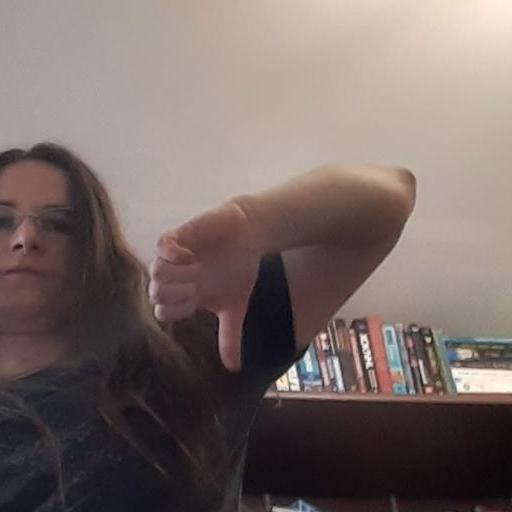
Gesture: dislike